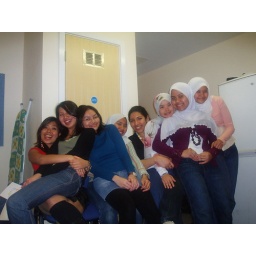
with my girls in Muze`s kitchen celebrating Azu`s 21st birthday ^_^